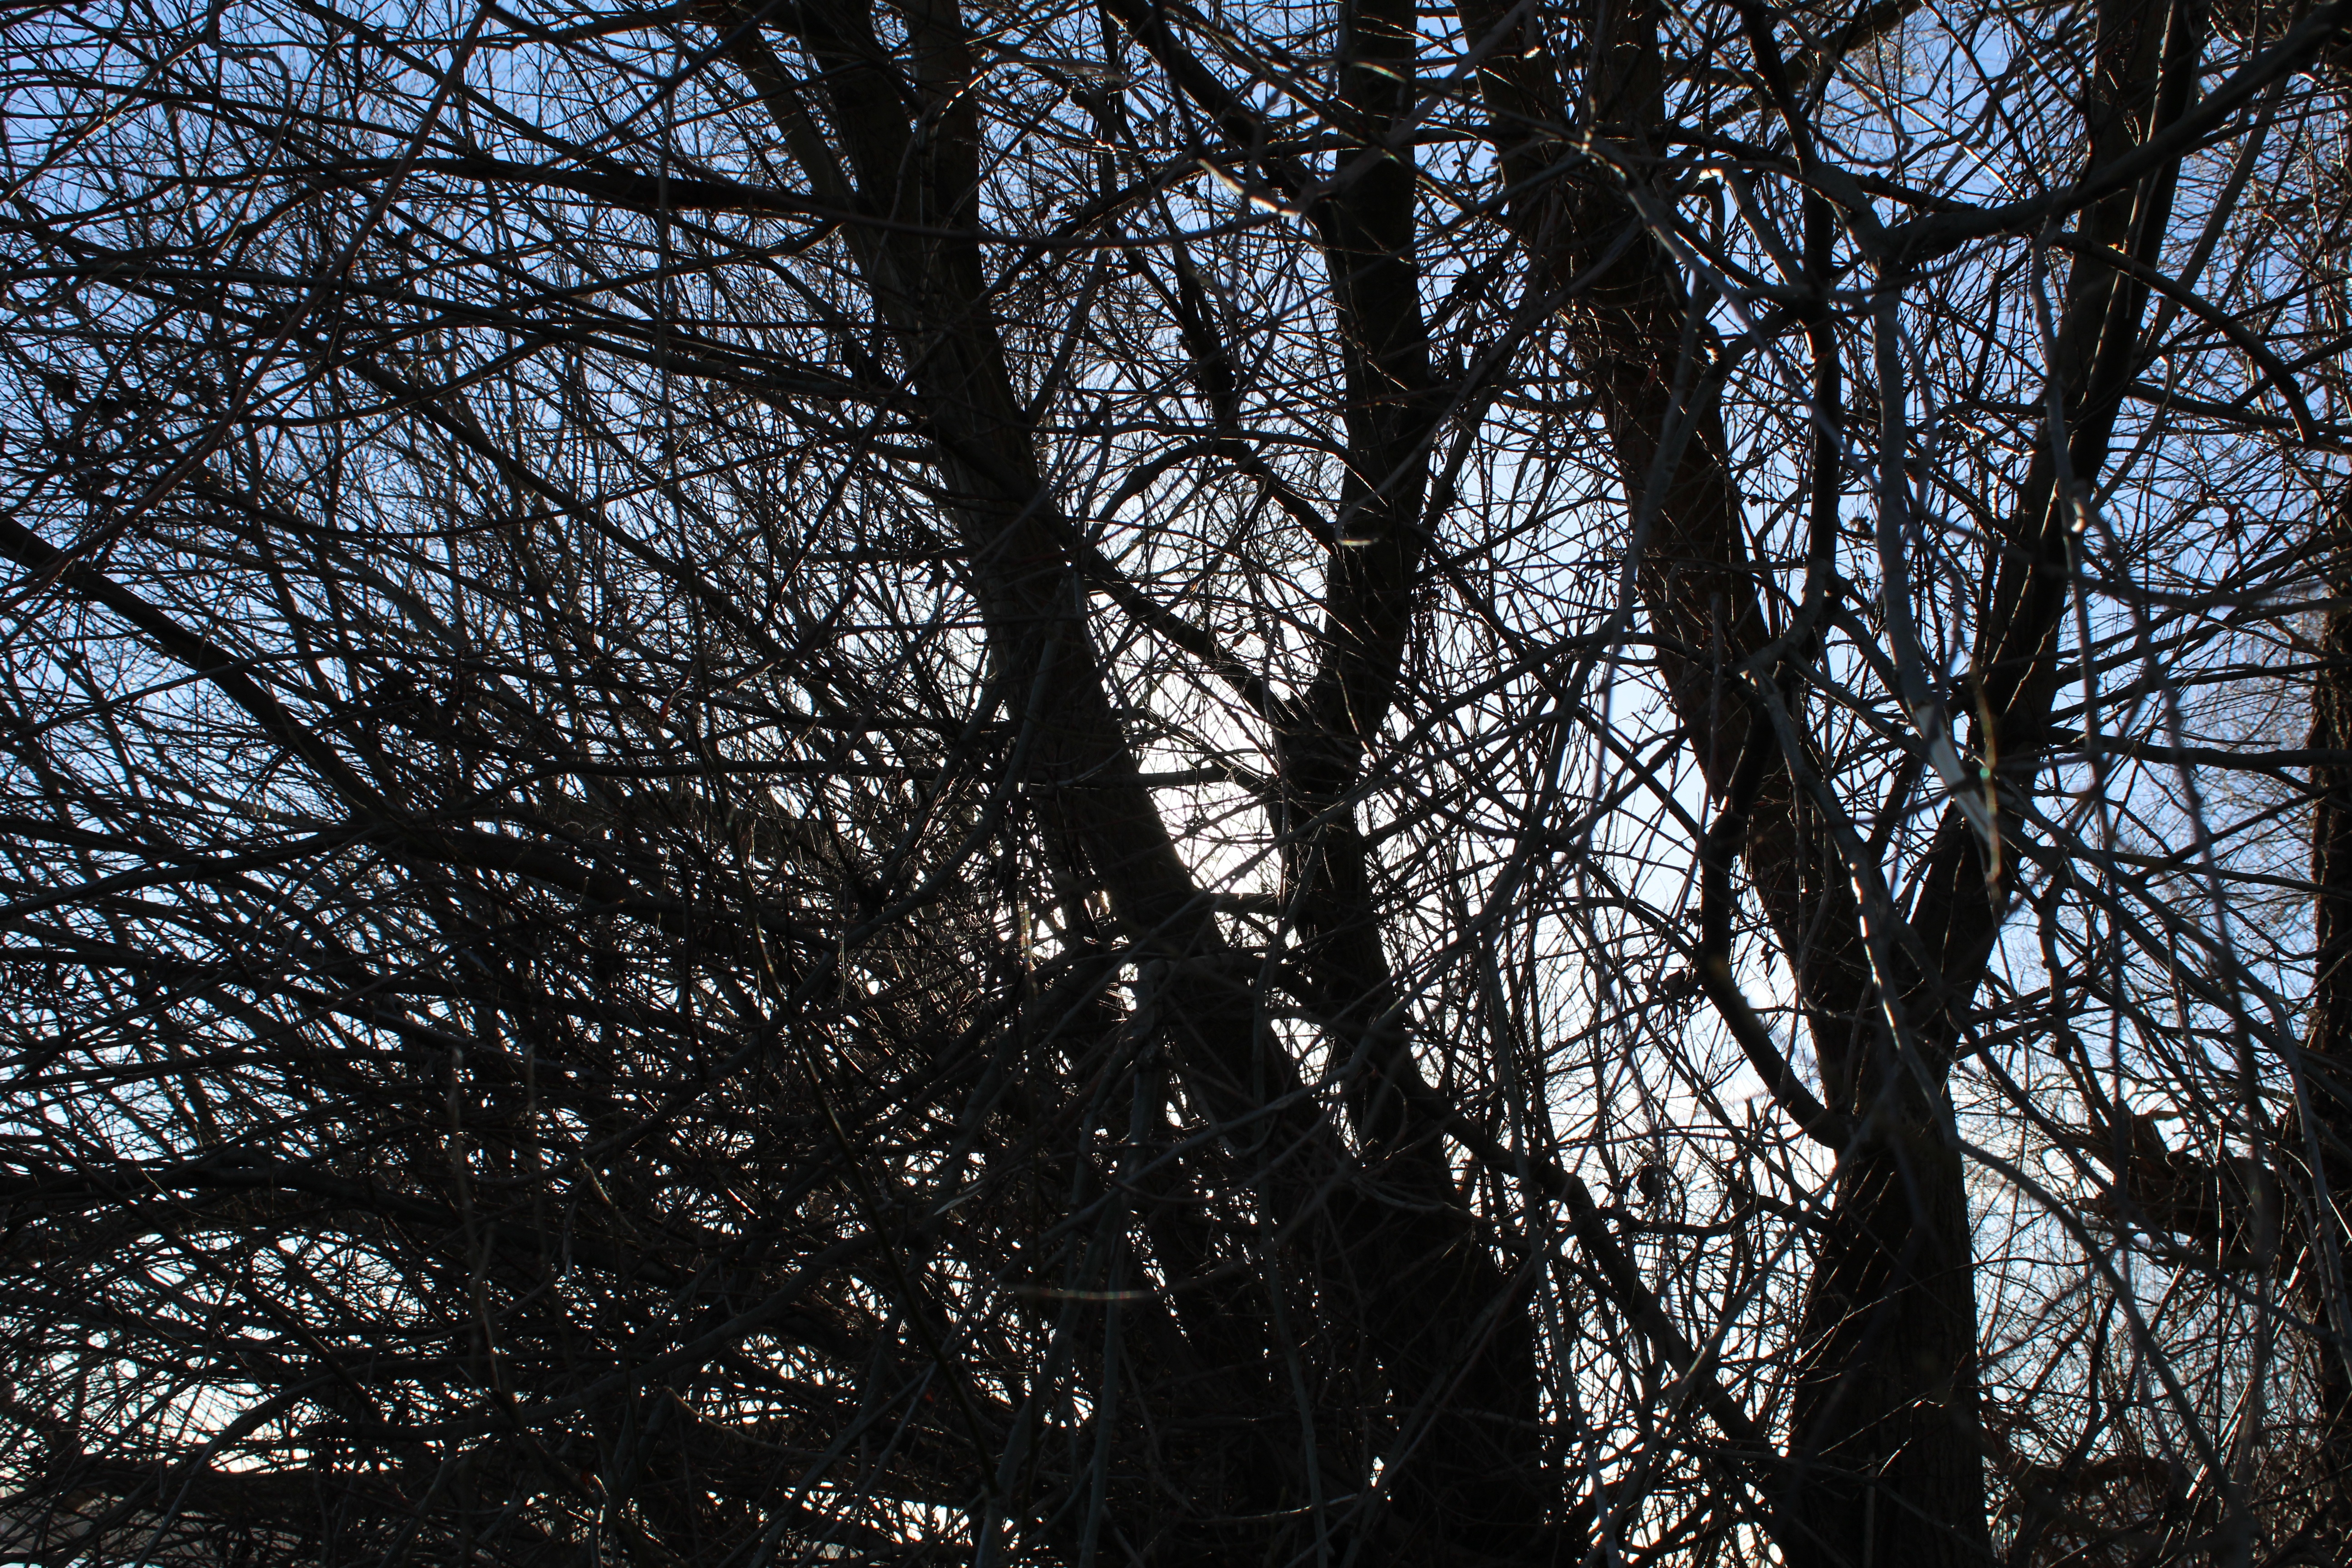
tree, nature, forest, branch, snow, winter, plant, sky, sunlight, morning, leaf, autumn, monochrome, season, crown, aesthetic, branches, woodland, habitat, windschief, atmospheric phenomenon, woody plant